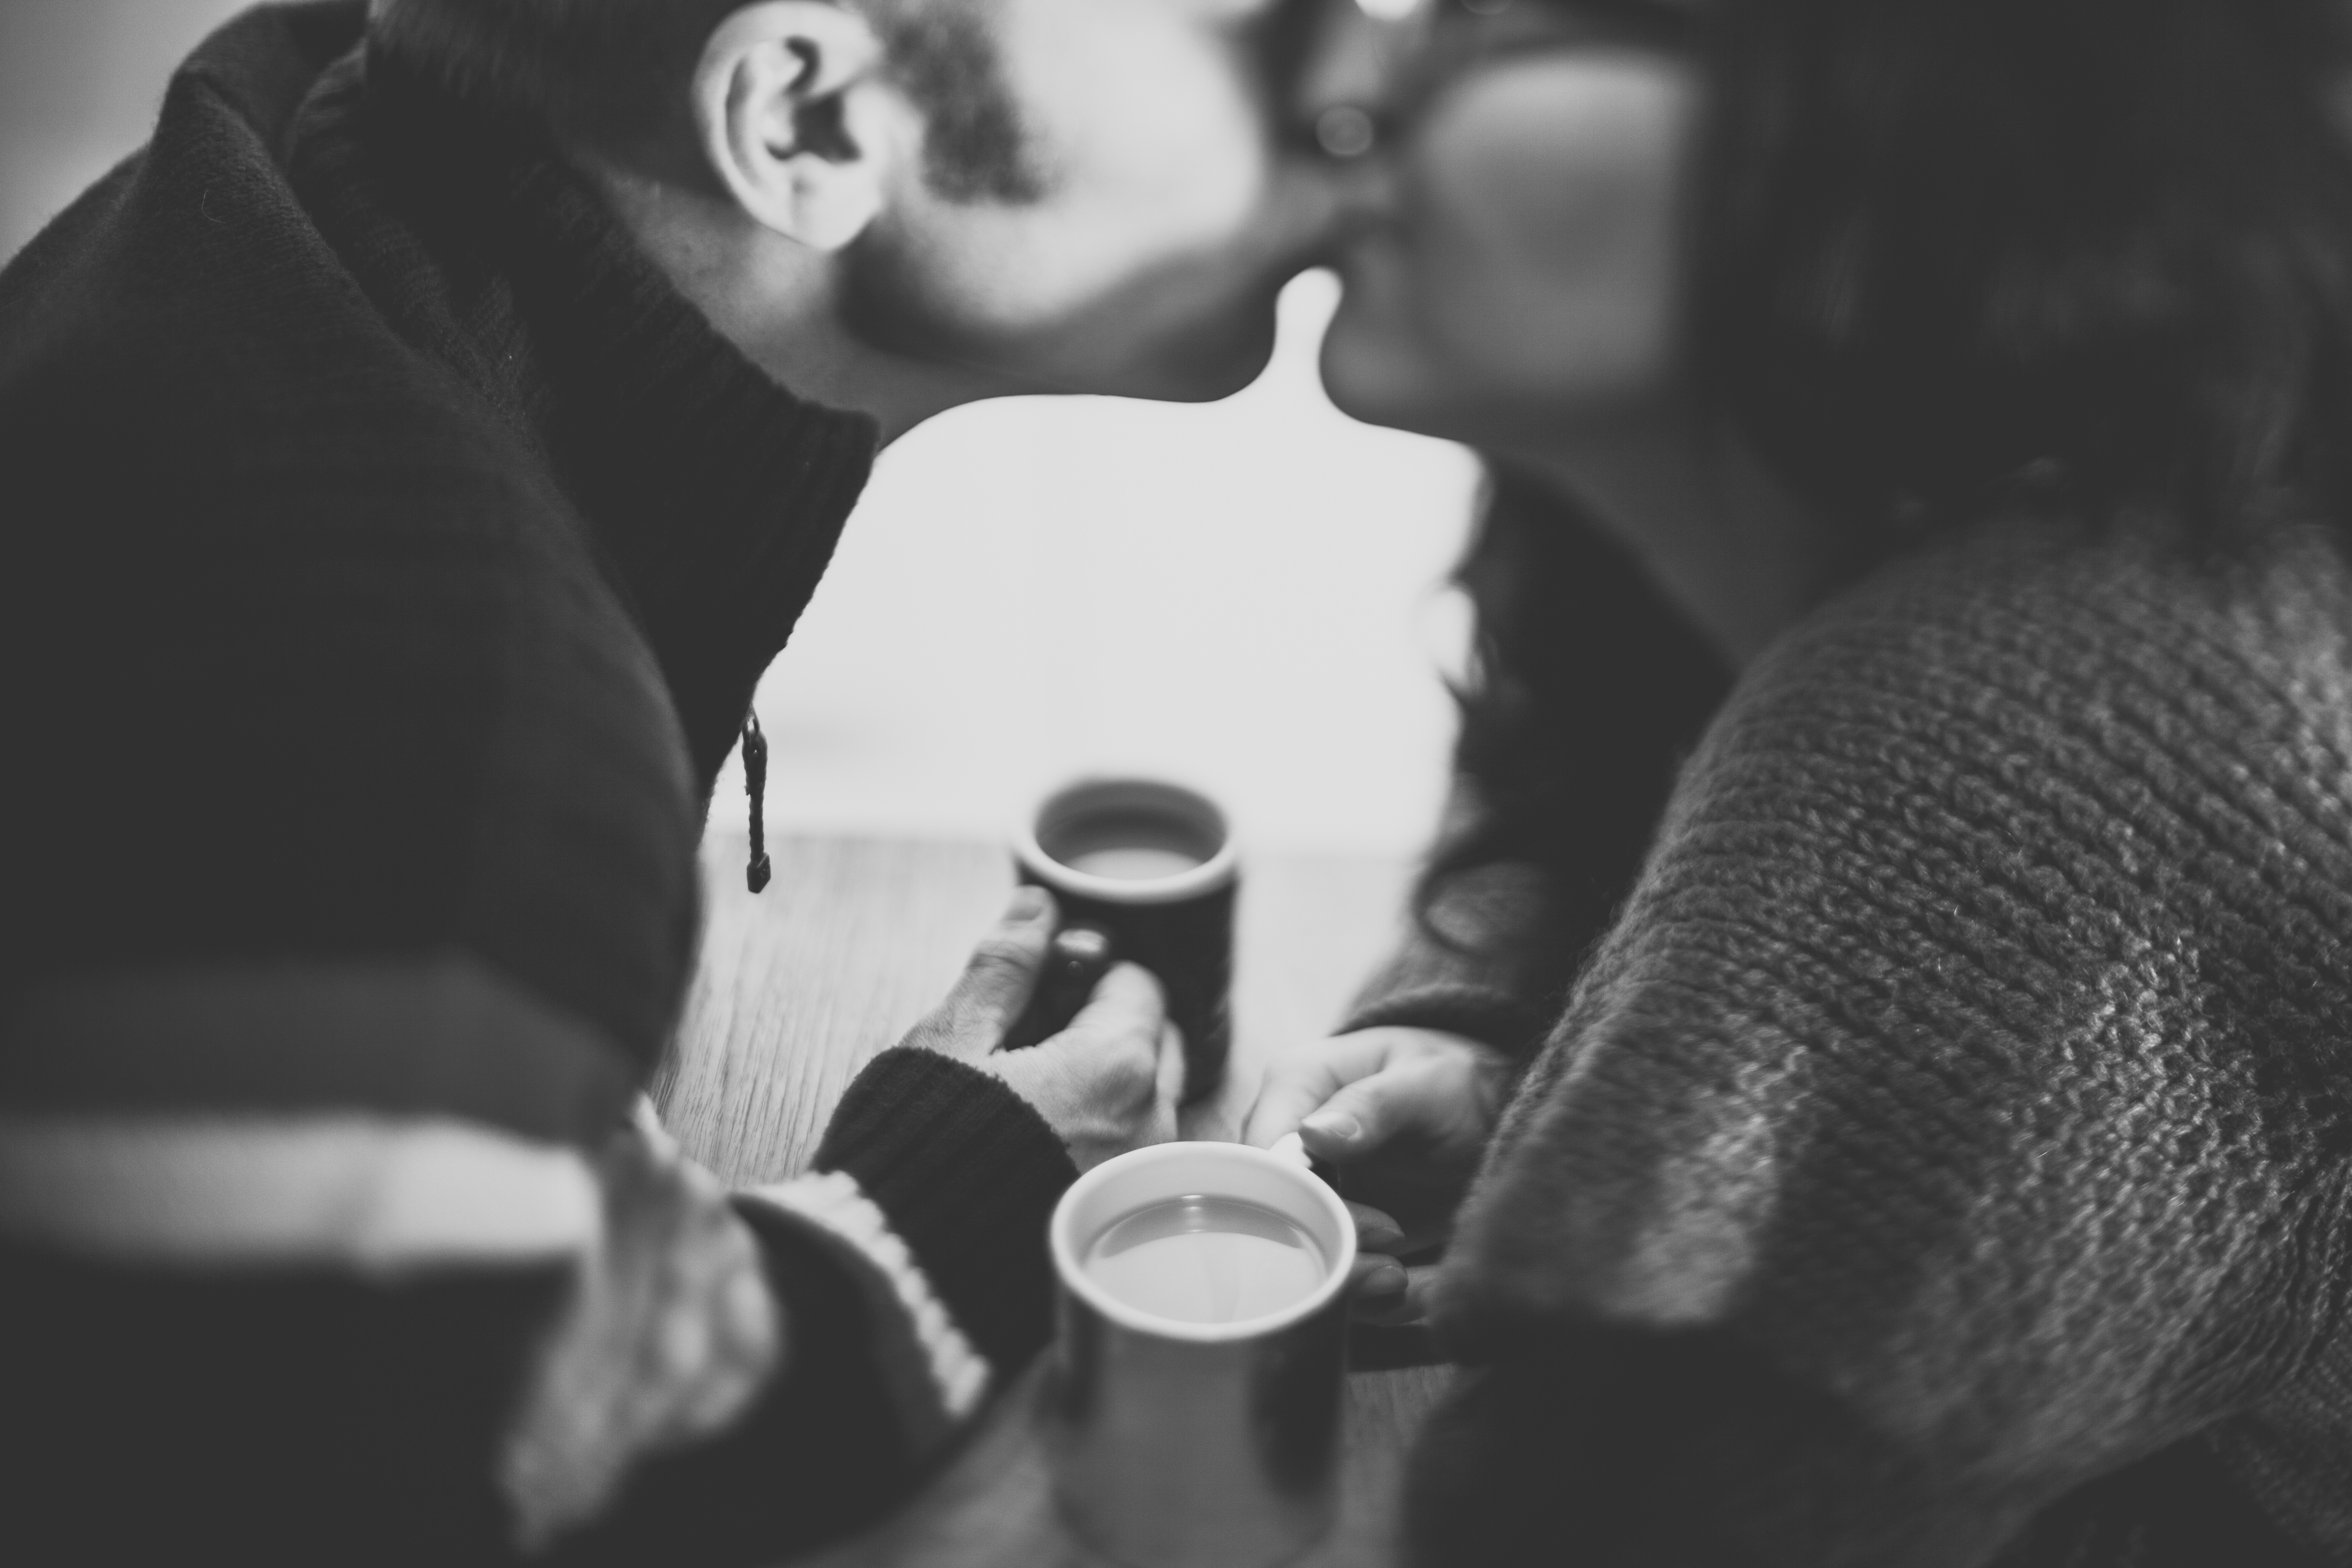
person, black and white, photography, love, kiss, couple, romance, black, monochrome, together, kissing, coffee mug, photograph, emotion, interaction, monochrome photography, film noir, human action